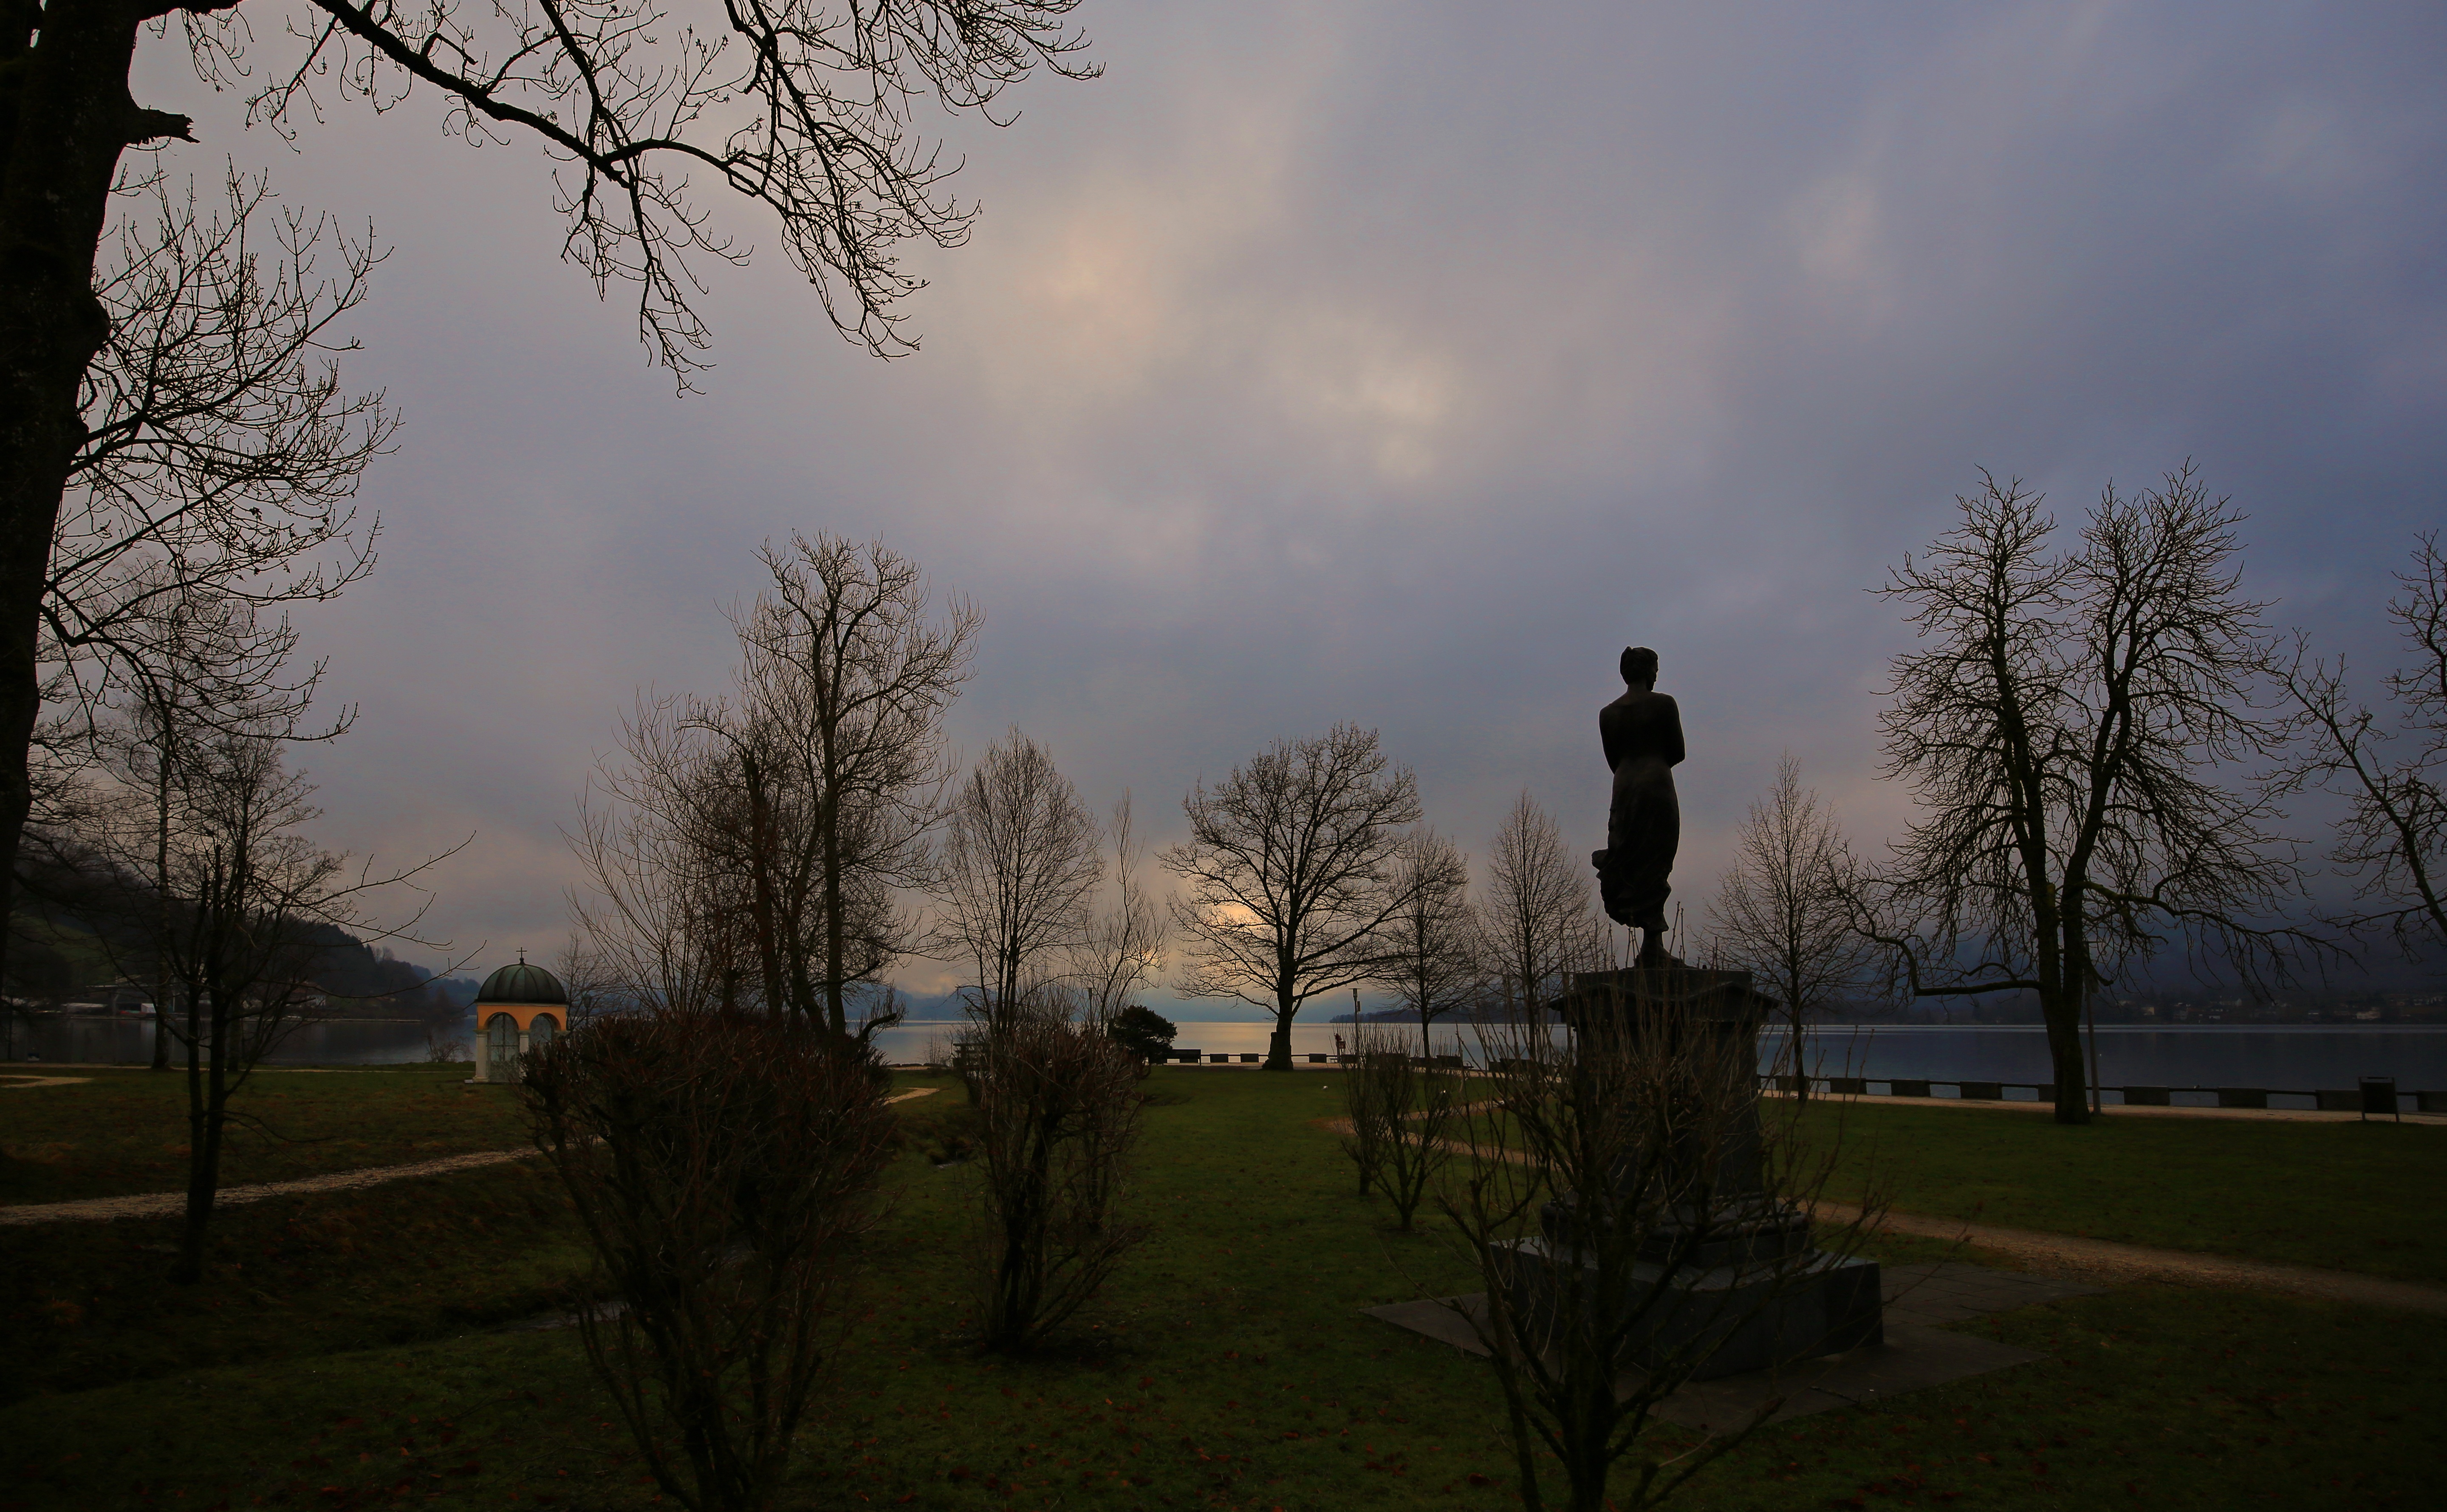
landscape, tree, water, nature, light, cloud, plant, sky, sun, fog, sunrise, sunset, sunlight, morning, dawn, dusk, statue, evening, park, weather, trees, skies, clouds, mountains, still, mood, morgenstimmung, morgenrot, rural area, hedges, atmospheric phenomenon, woody plant